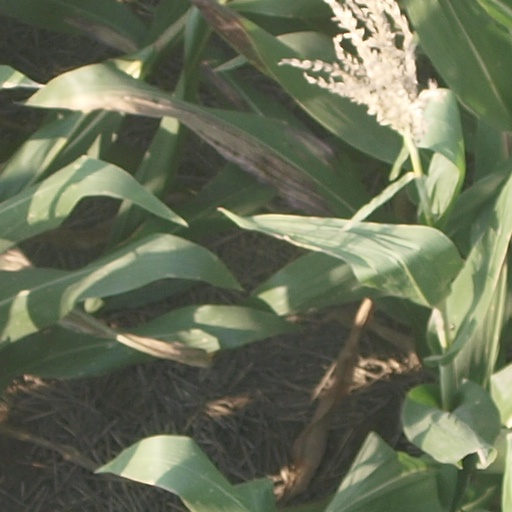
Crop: maize; corn